Year of Africa

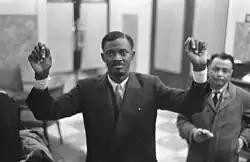
Lumumba in Brussels, January 1960

The Congolese had been agitating heavily for independence, and at the beginning of 1960 Patrice Lumumba was imprisoned for inciting a riot in 1959. Recognizing that the Congo was going to become independent, Belgium freed Lumumba and allowed him to attend a conference in Brussels from 18 to 27 January. At the conference, 30 June was established as independence day for the Republic of the Congo. Lumumba won a large plurality in the May elections and became Prime Minister of the country on 30 June. The spirit of the occasion inspired the celebrated Congolese musician Le Grand Kallé to write the song ""Indépendance Cha Cha"", which became a pan-African hit.